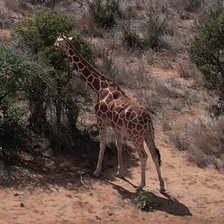
Pose orientation: left